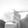
ASL letter: G